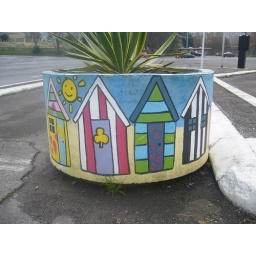
Some artwork by a local brownie group on plant pots in the car park. :)